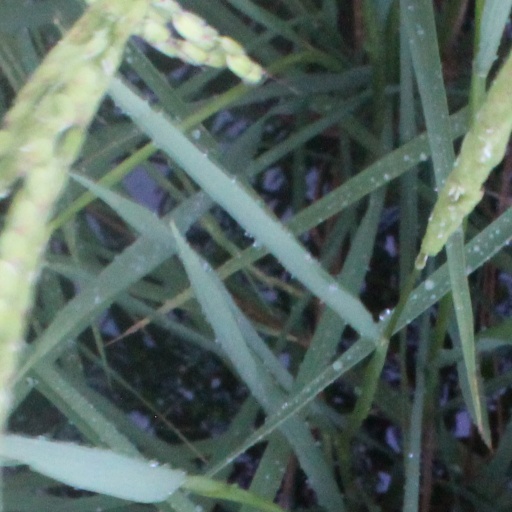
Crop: rice